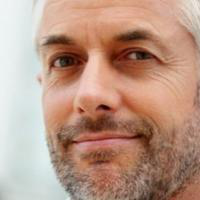
Age group: age 41-55